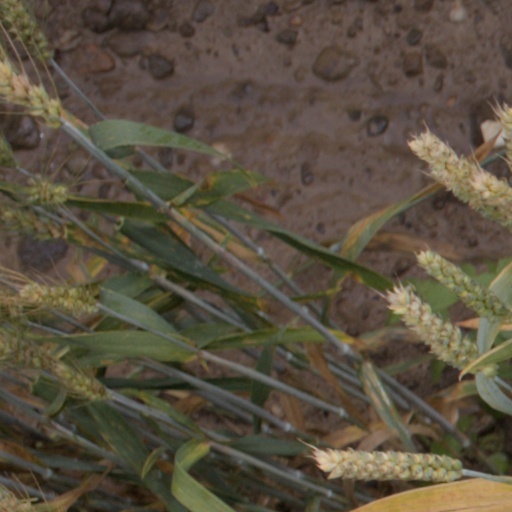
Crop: wheat